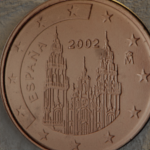
Coin value: 2cents
Country: es
Edition: 2002